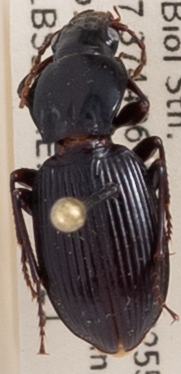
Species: Pterostichus tristis
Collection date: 2021-09-21
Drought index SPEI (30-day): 1.46
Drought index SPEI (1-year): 0.688
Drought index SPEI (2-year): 1.69